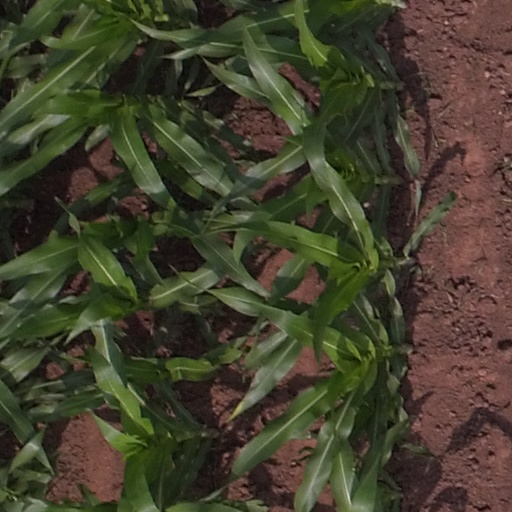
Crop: maize; corn